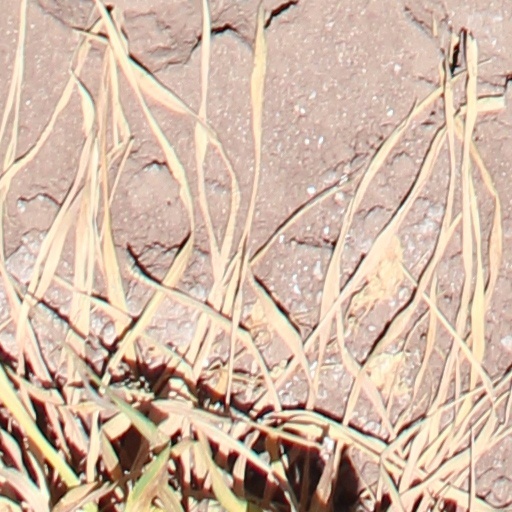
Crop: wheat